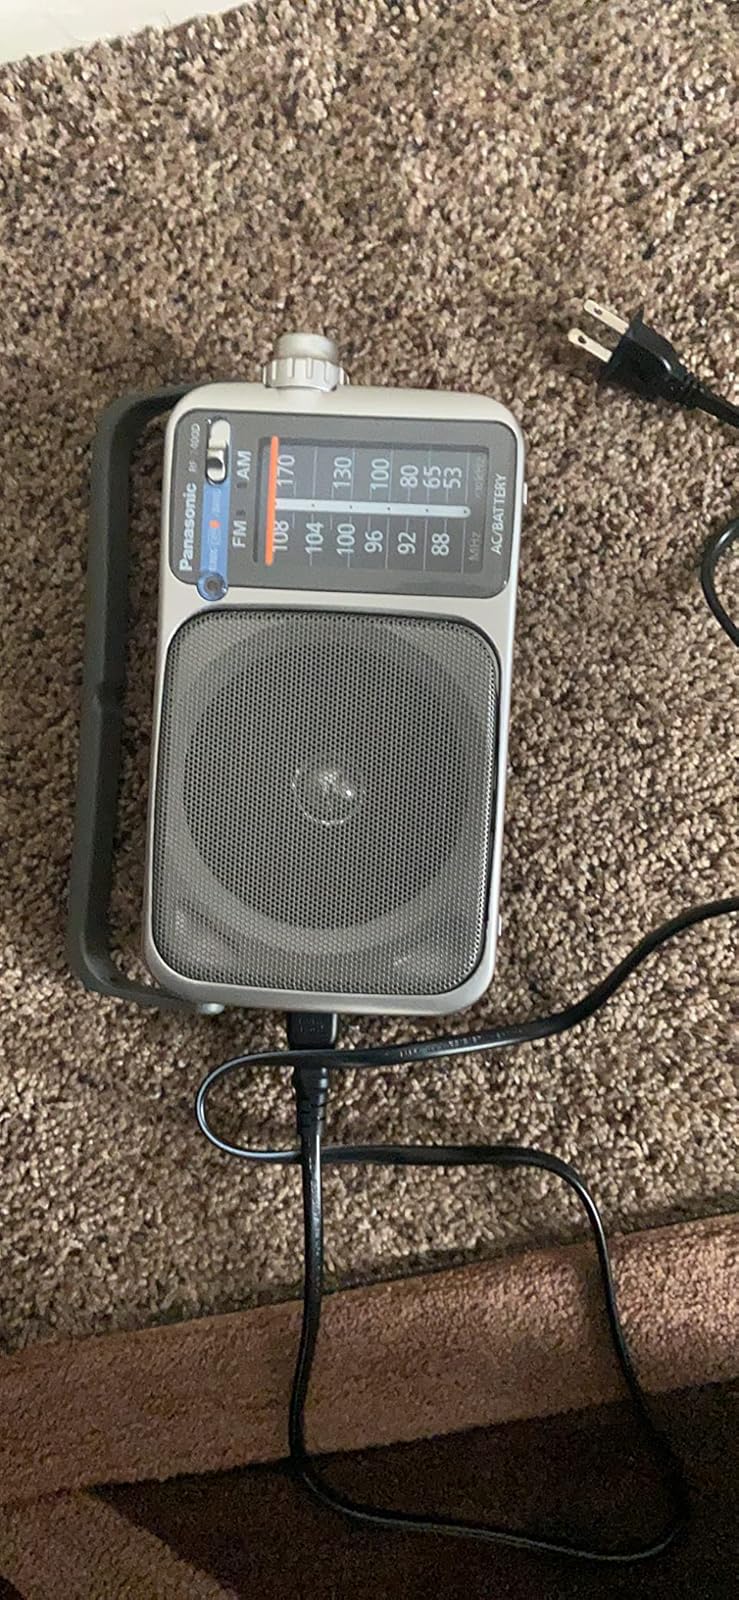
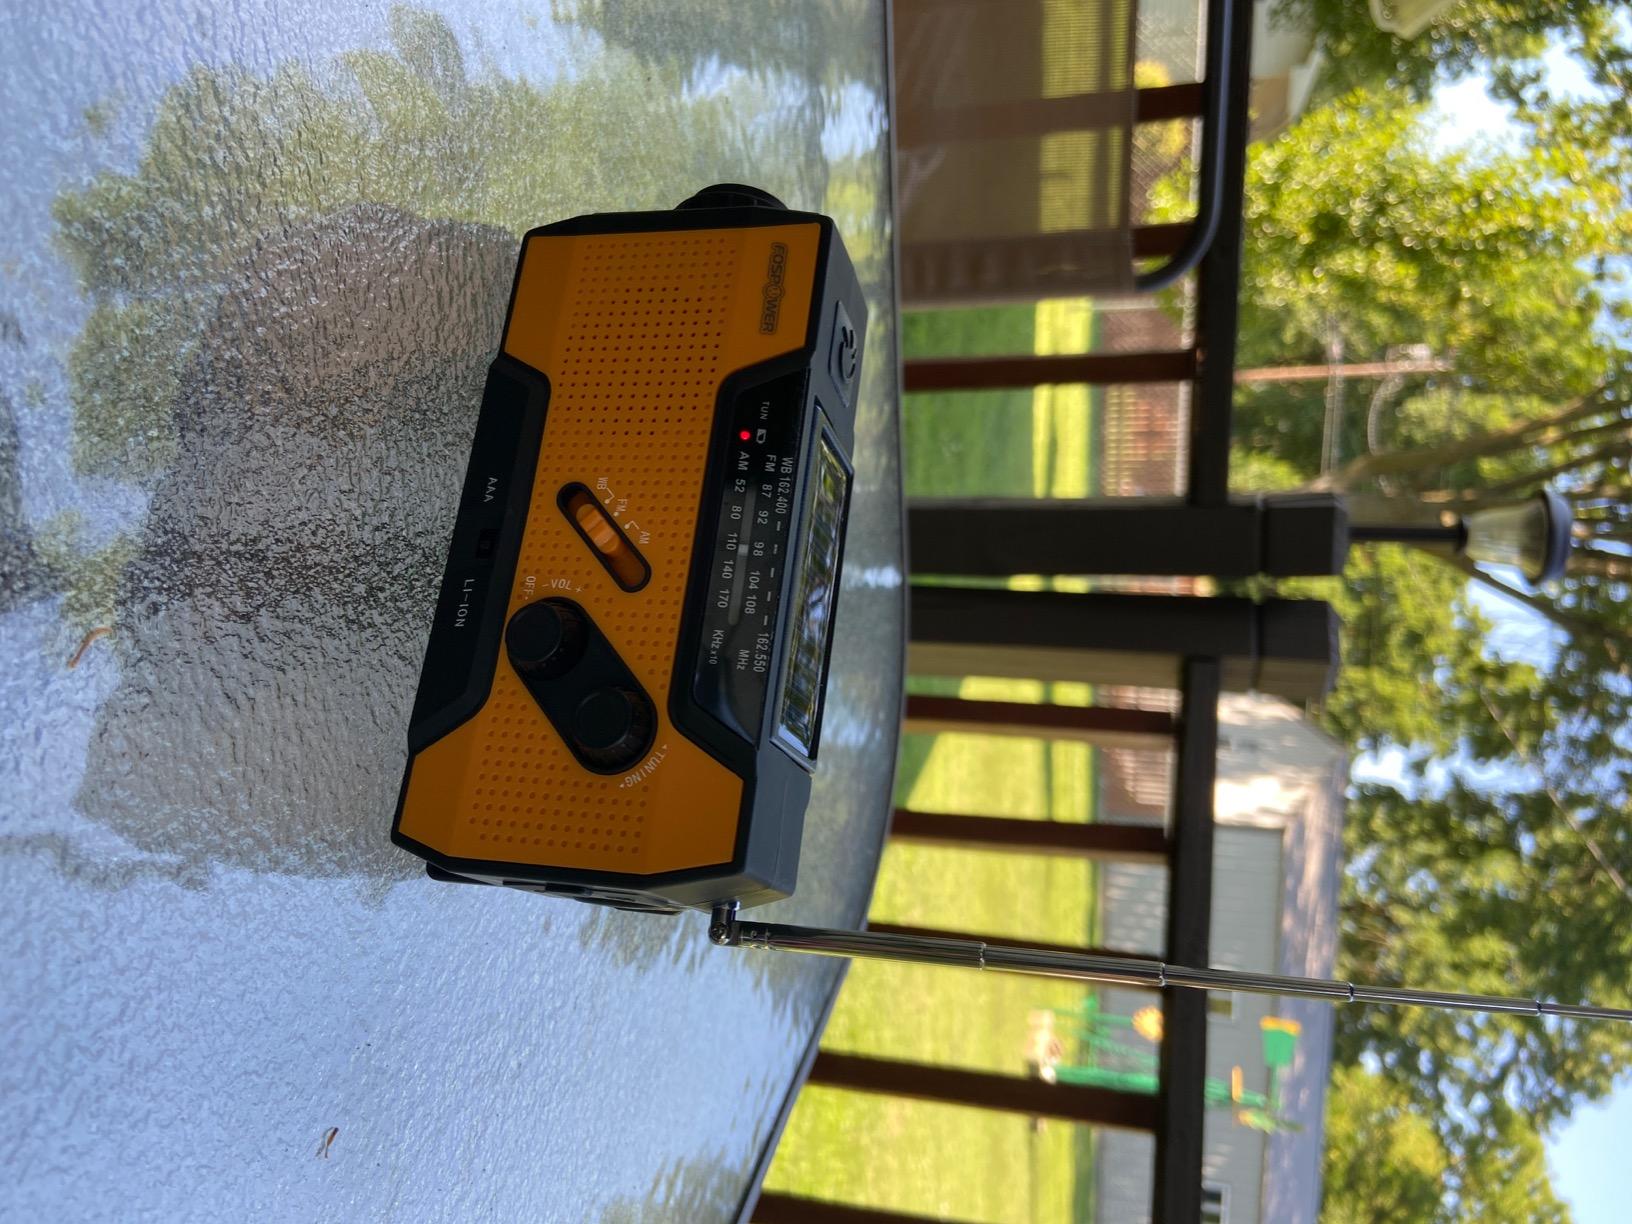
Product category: radio
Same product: no